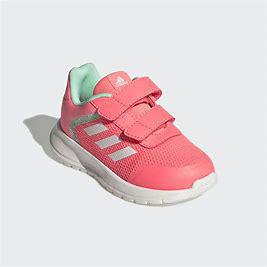
Brand: Adidas
Model: Tensaur Run